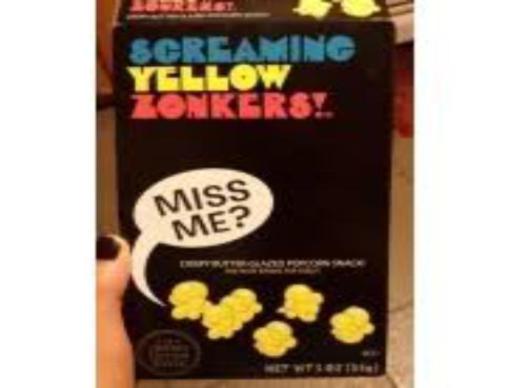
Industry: Food